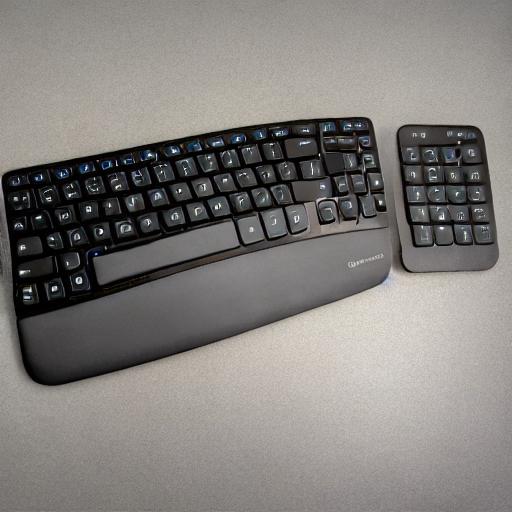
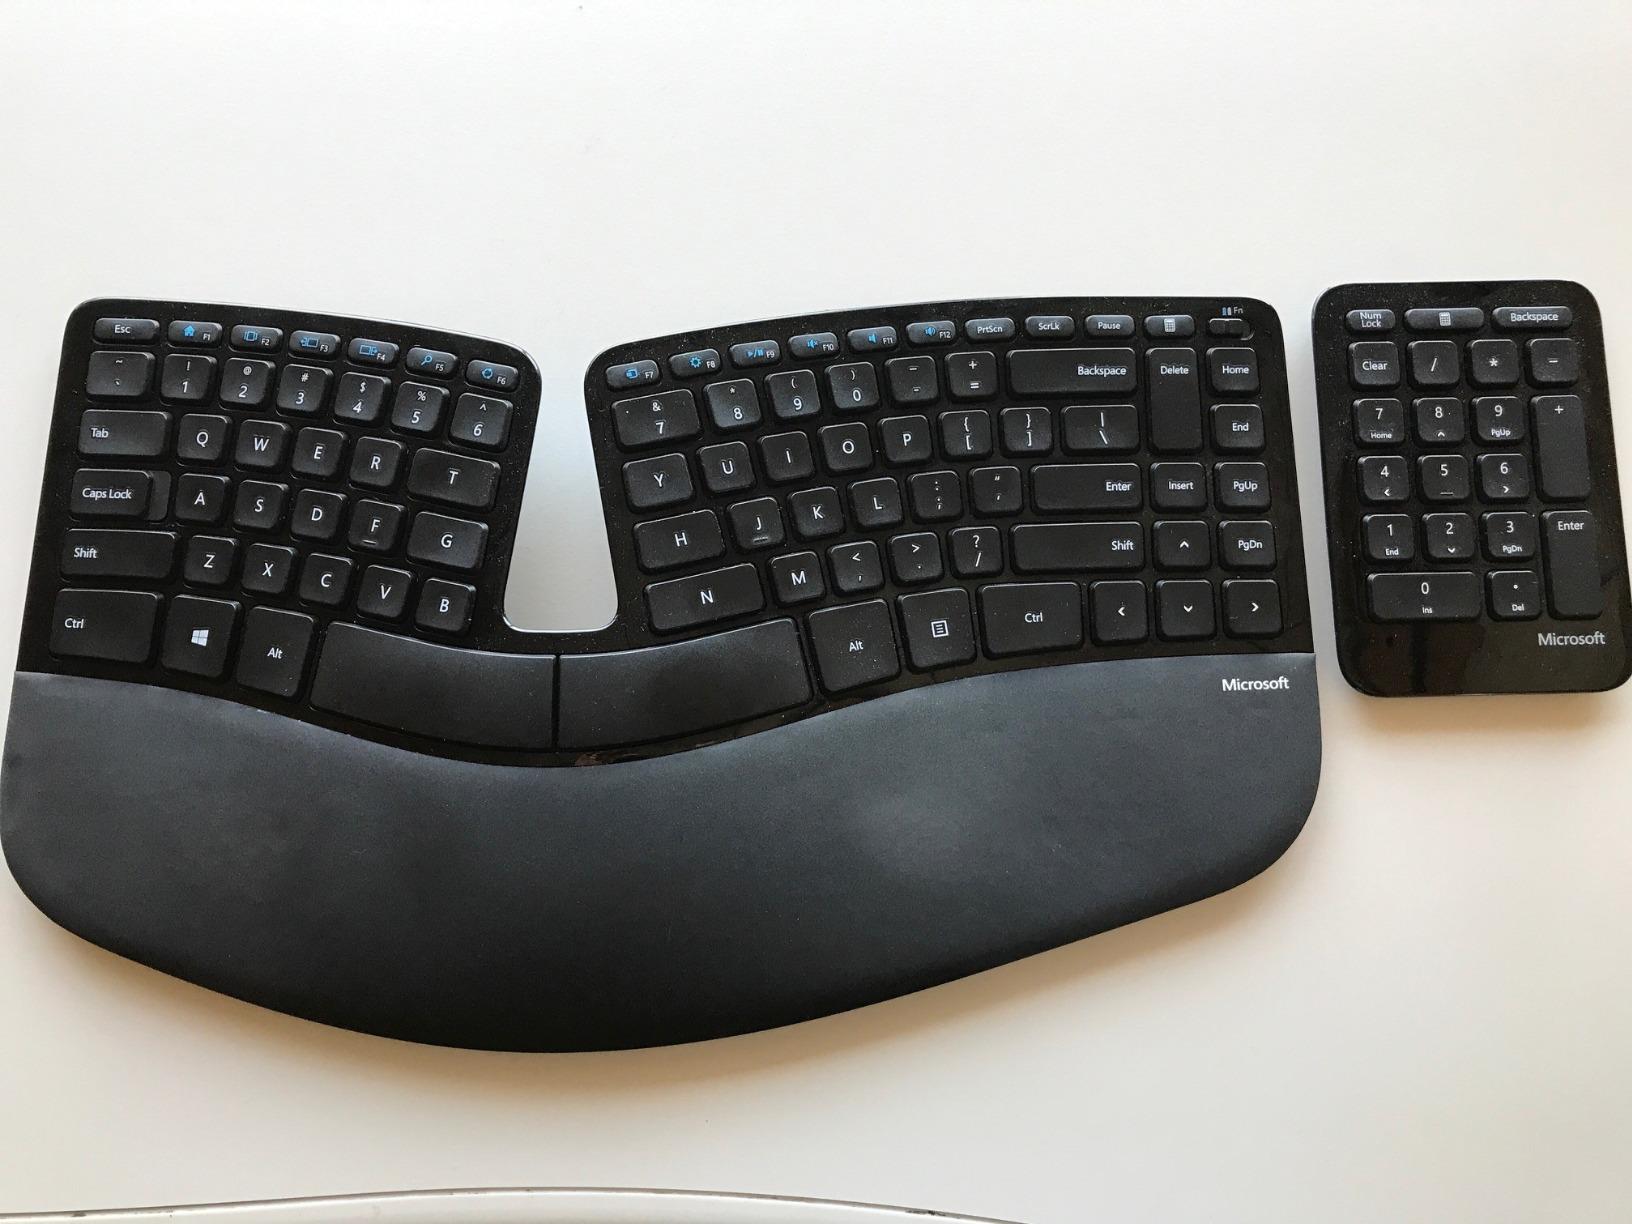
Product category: keyboard
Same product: no